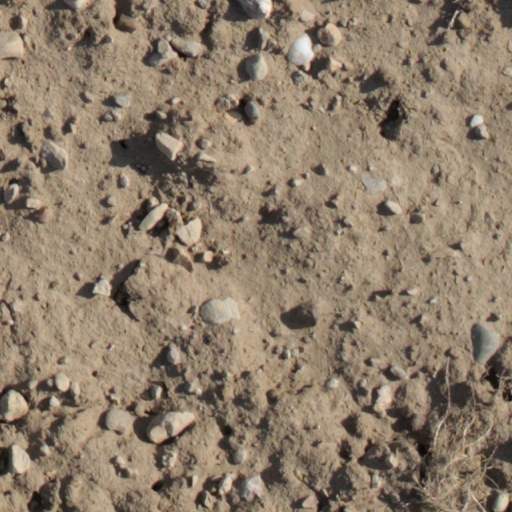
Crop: wheat